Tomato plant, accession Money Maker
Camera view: vertical (180 deg); turntable rotation: 210 degrees
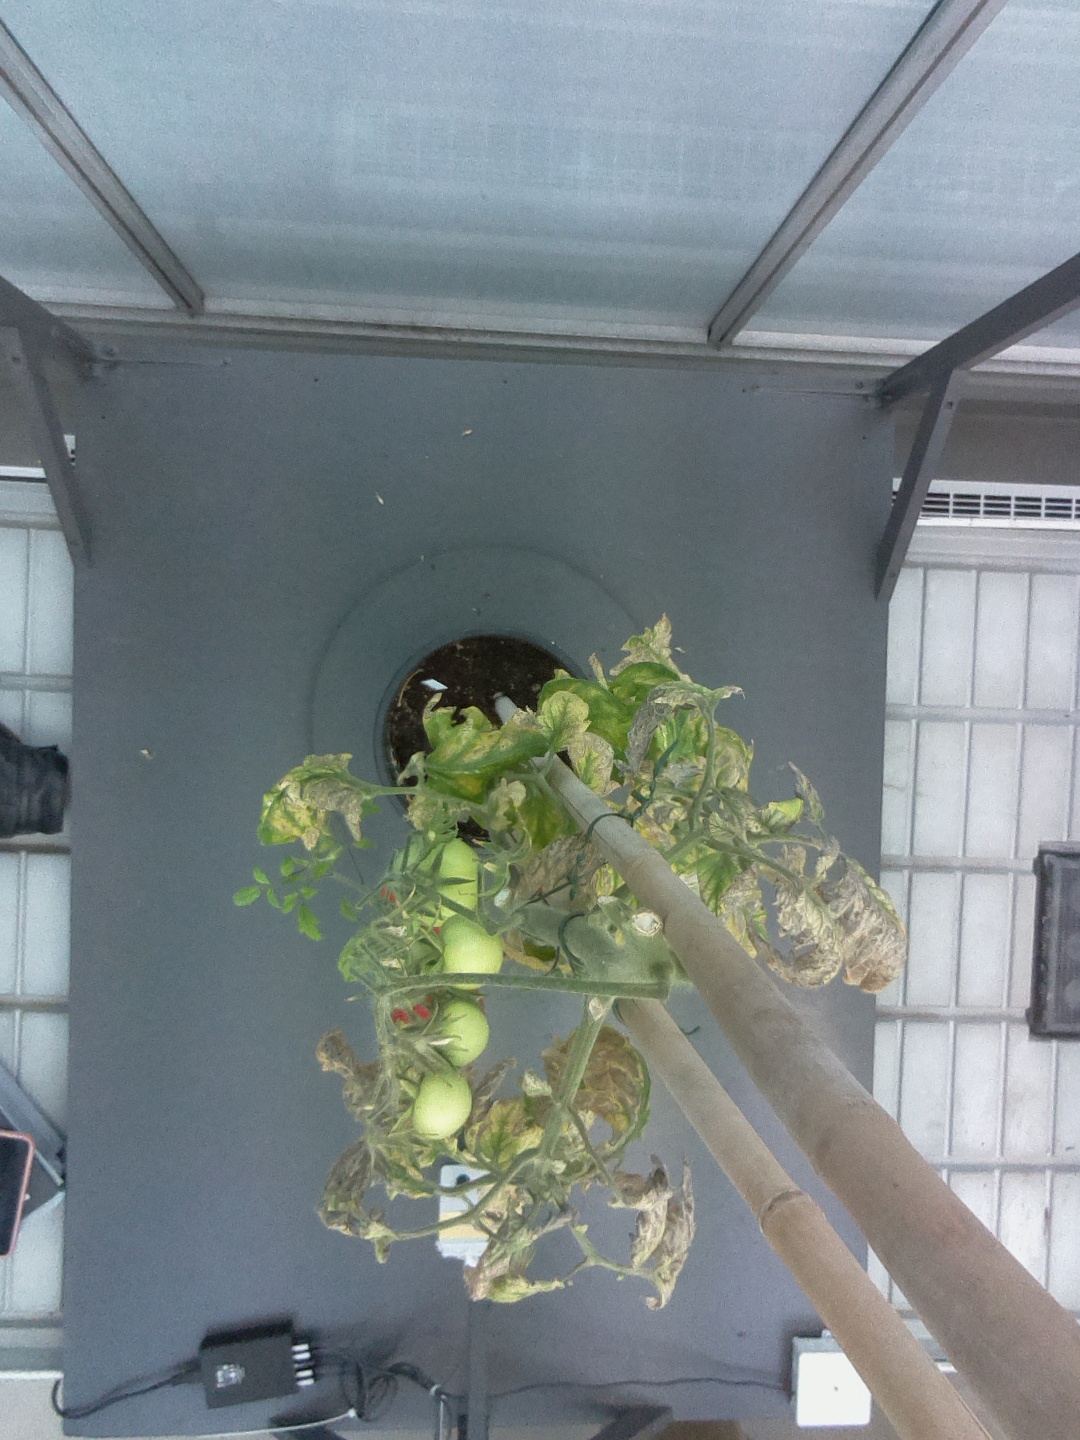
BBCH growth stage 84: 40%-50% of fruits show typical fully ripe color